Miloš Jiránek

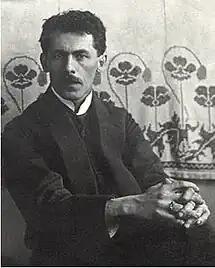
Miloš Jiránek

Miloš Jiránek (19 November 1875 — 2 November 1911) was a Czech Neo-Impressionist painter, art critic and writer.